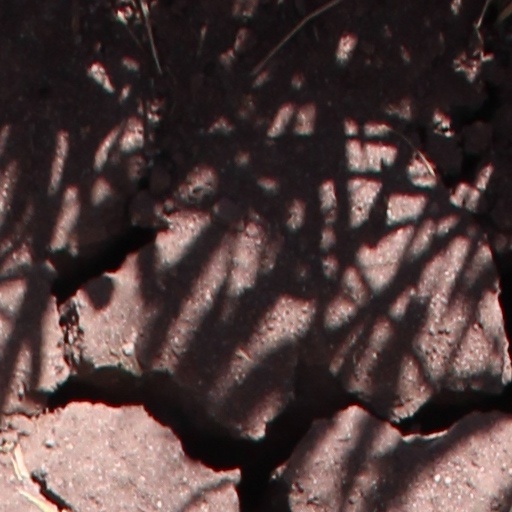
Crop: wheat